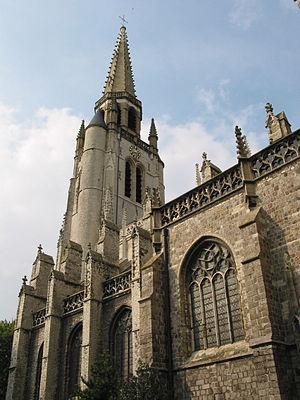
Wervik (Belgique), l'église Saint-Médard (1380-1440).
Cette page regroupe l'ensemble des monuments classés de la ville belge de Wervicq.